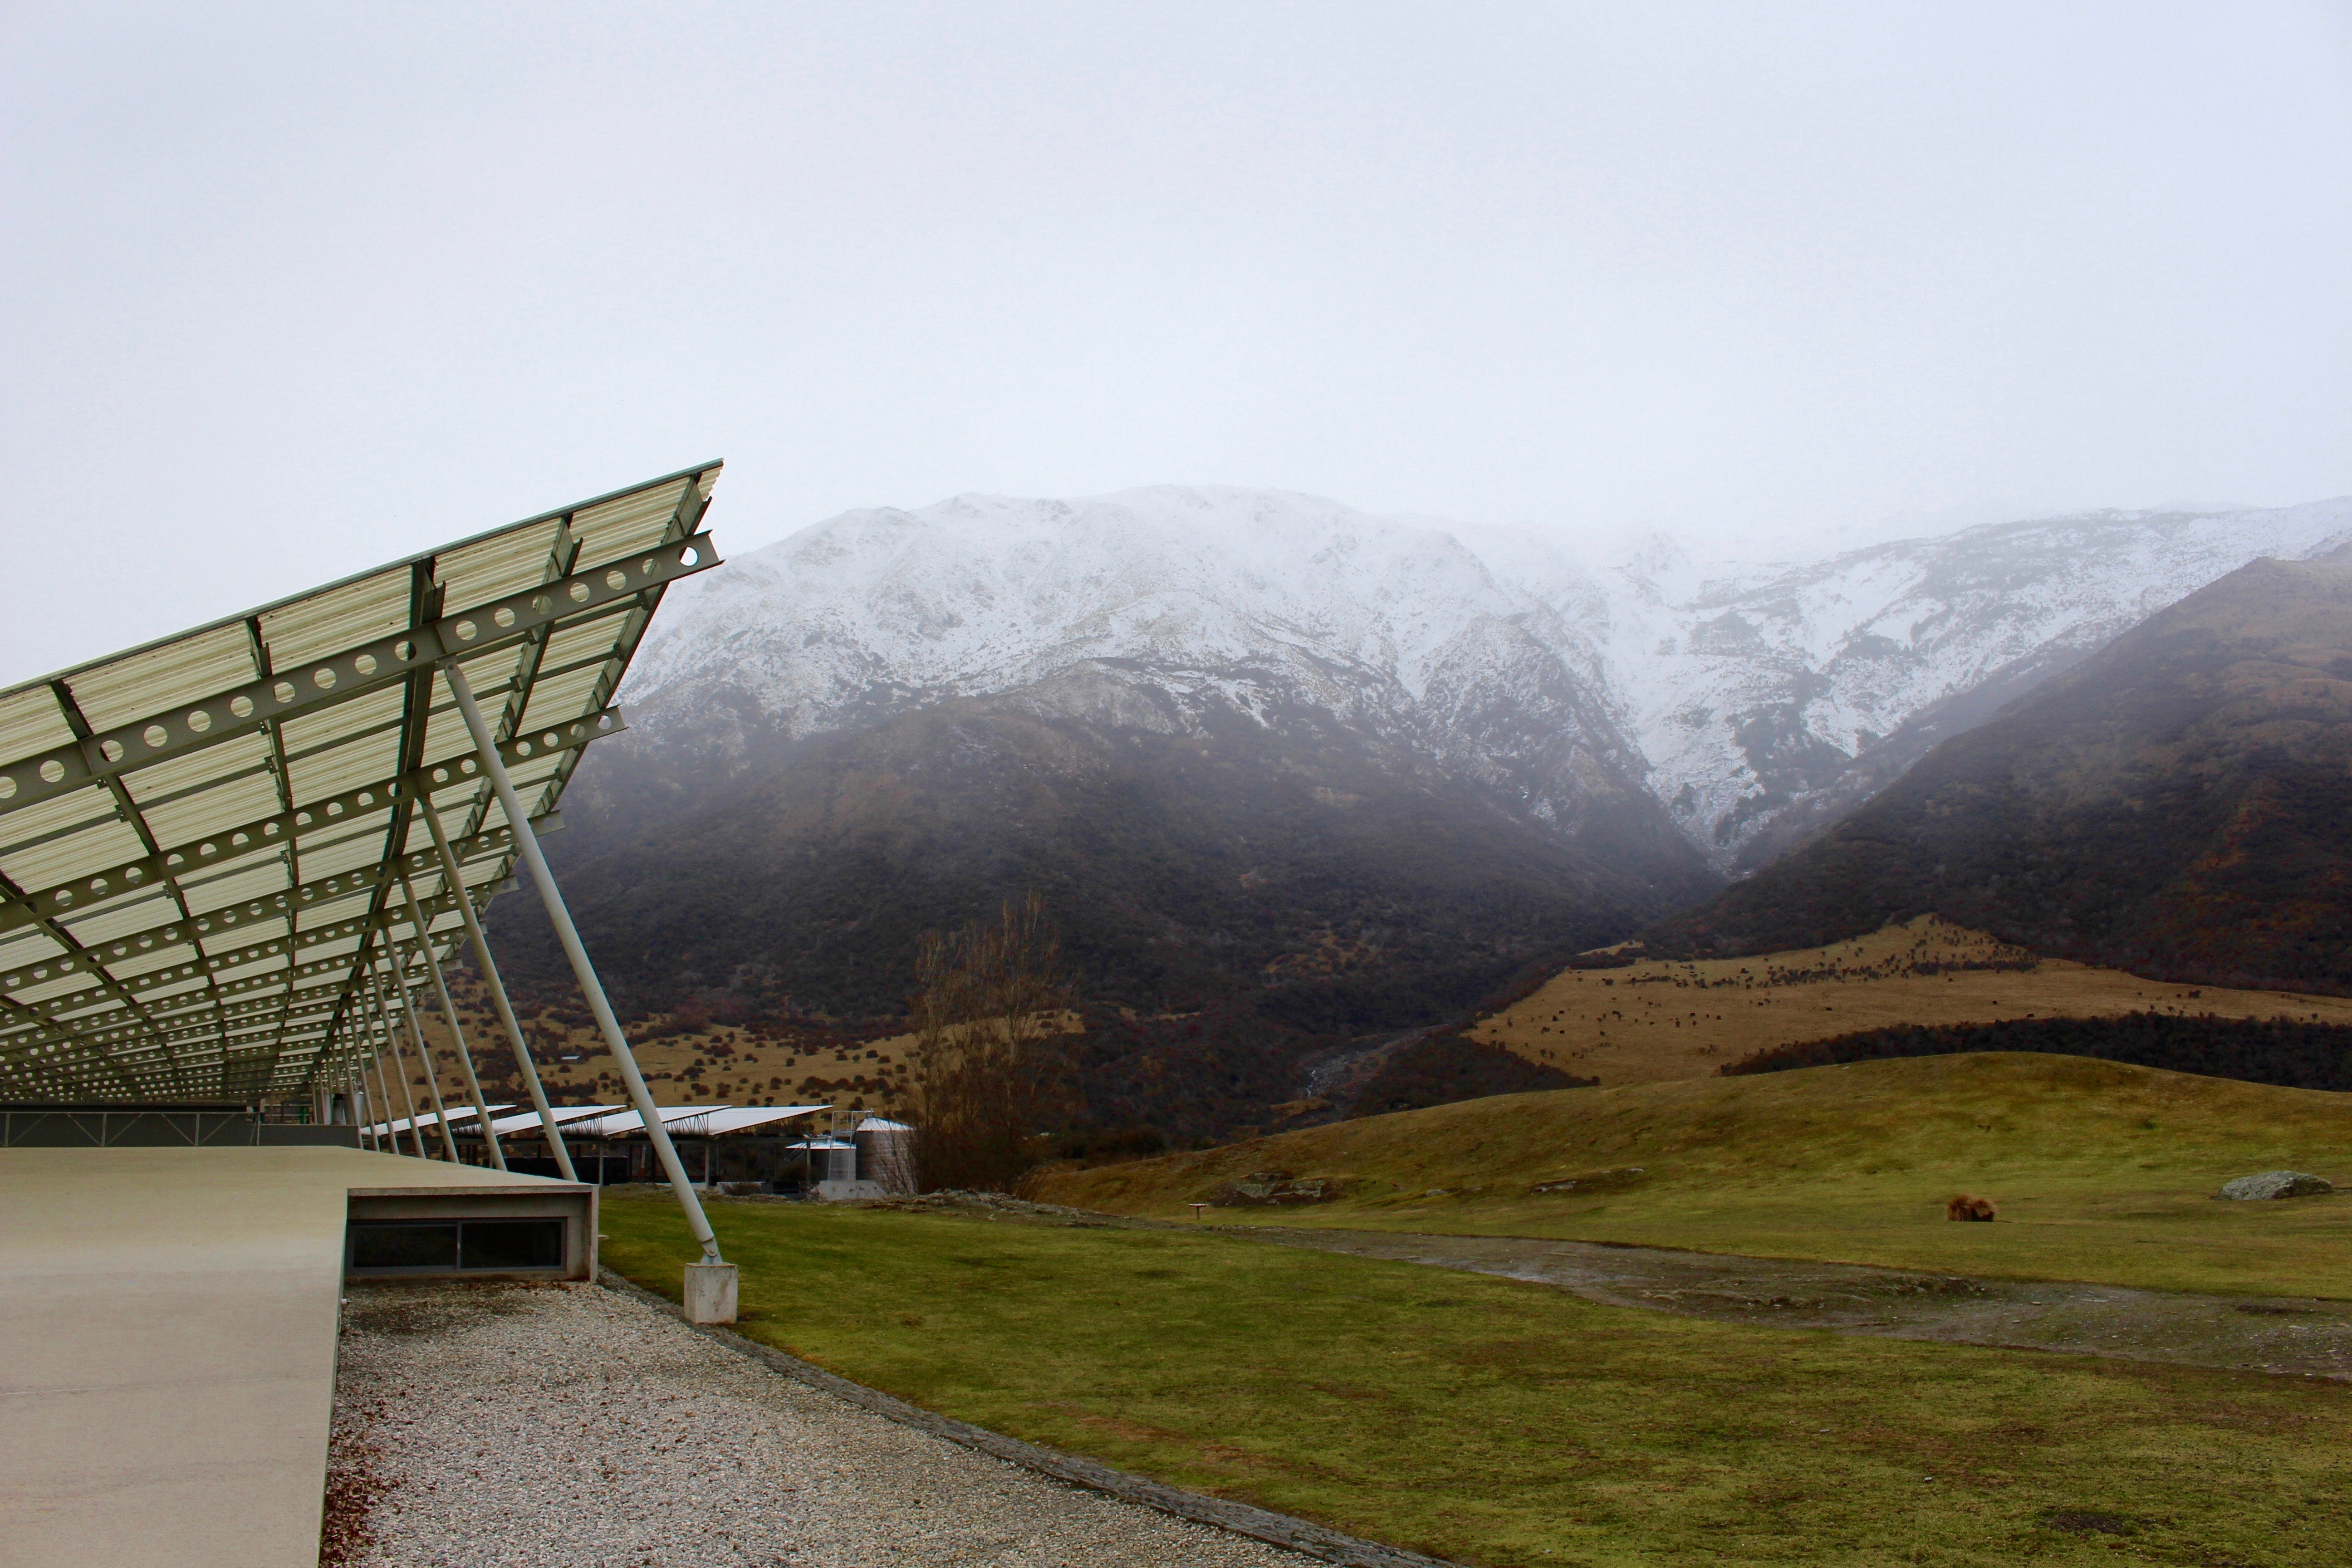
mountain, hill, valley, mountain range, reservoir, mountainous landforms